1968 New York Jets season

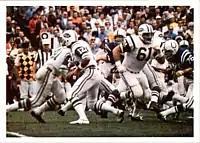
Namath ("middle") running a play against the Colts in Super Bowl III.

In January 1969, the Jets would reach the pinnacle of their existence and provide the moment that would indicate the AFL's coming of age. Under Namath's guidance, the Jets rose to the top of the AFL, defeating the Oakland Raiders in a thrilling AFL championship game, 27–23. The win qualified them to represent their league in a game that was being referred to for the first time as the Super Bowl (and referred to retroactively as Super Bowl III). They were pitted against the champions of the NFL, the Baltimore Colts. At the time, the AFL was considered to be inferior to the NFL, and most considered the Jets to be considerable underdogs and treated them as such. That would change three nights before the game while Namath was being honored by the Miami Touchdown Club as its Player of the Year. Namath took exception to a heckling Colts fan and used that moment to lament the lack of respect his team had gotten to that point. He then said "The Jets will win Sunday. I guarantee it." His audacious remark proved correct, as the Jets created one of the greatest upsets in football history by defeating the Colts 16–7. This victory showed that the AFL was capable of competing with the NFL.